Itamar Ben-Gvir

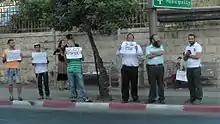
Ben-Gvir demonstrating against the cease fire on Gaza during the 2014 Gaza War

Ben-Gvir sometimes represented himself during his many indictments, and at the suggestion of several judges, he decided to study law. Ben-Gvir studied law at the Ono Academic College. At the end of his studies, the Israel Bar Association blocked him from taking the bar exam on grounds of his criminal record. Ben-Gvir claimed the decision was politically motivated. After a series of appeals, this decision was overturned, but it was ruled that Ben-Gvir would first have to settle three criminal cases in which he was charged at the time. After being acquitted in all three cases on charges including holding an illegal gathering and disturbing a civil servant, Ben-Gvir was allowed to take the exam. He passed the written and oral examinations, and was granted a license to practice law.